Tulbaghia violacea

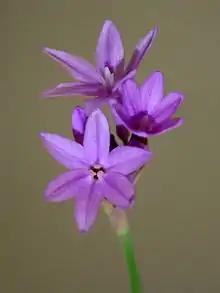
Flowers

Tulbaghia violacea, commonly known as society garlic, pink agapanthus, wild garlic, sweet garlic, spring bulbs, or spring flowers, is a species of flowering plant in the family "Amaryllidaceae". It is indigenous to southern Africa (KwaZulu-Natal and Cape Province), and reportedly naturalized in Tanzania and Mexico.